Komatsu LAV

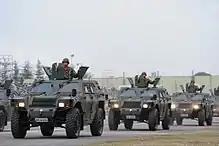
Komatsu LAVs used by the JGSDF in a military parade. Note the split-type roof hatches and the machine gun shield.

The Komatsu LAV has open-split roof hatch of the vehicle provides additional protection to the gunner from all directions, if it is locked in an upright position. The vehicles deployed in Iraq are fitted with reinforced bulletproof windshields, wire cutters and an armoured tub around the gun mount for extra protection.